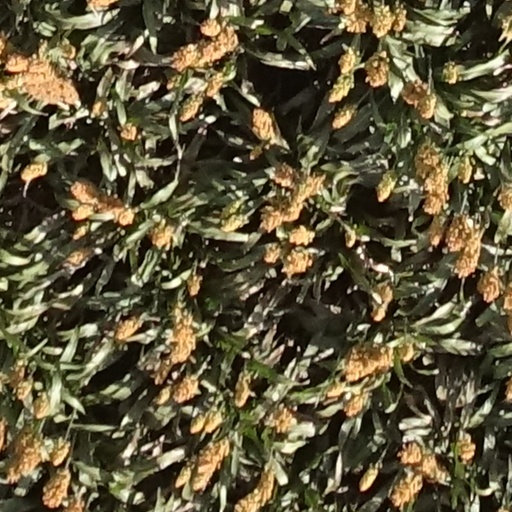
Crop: sorghum